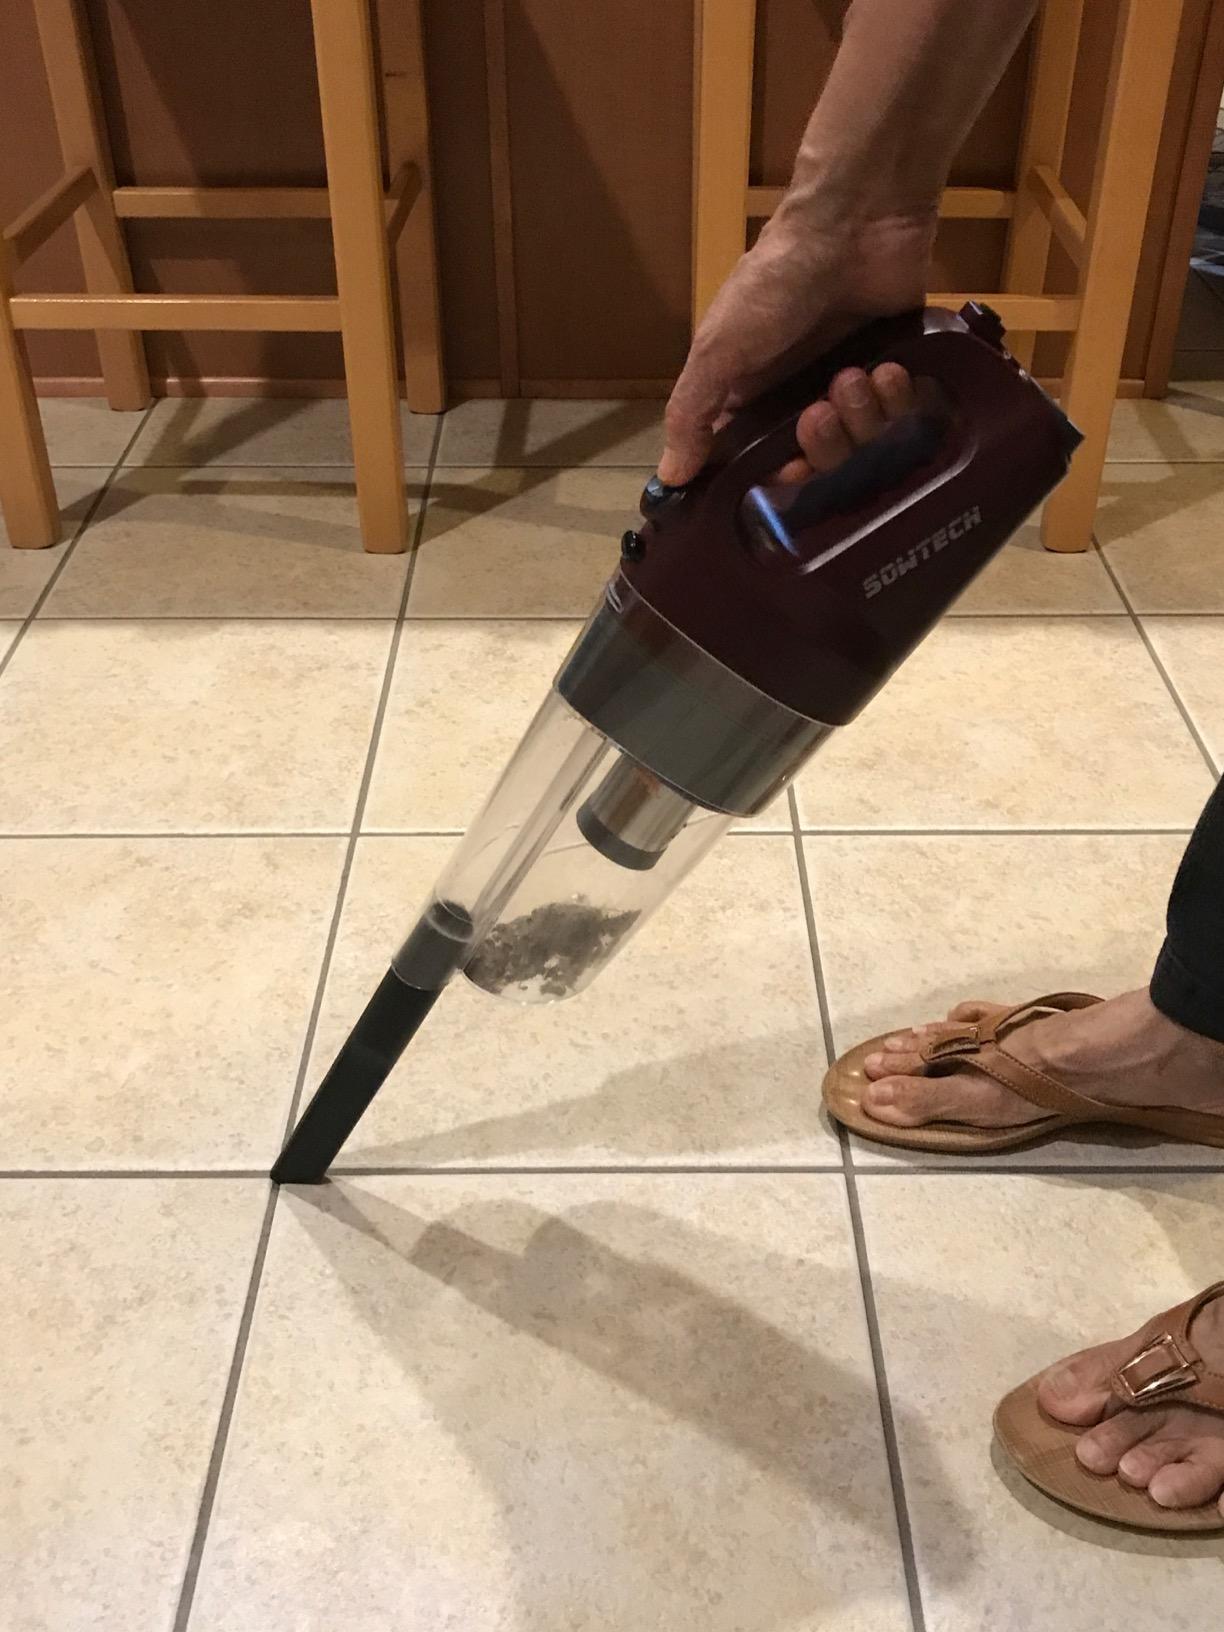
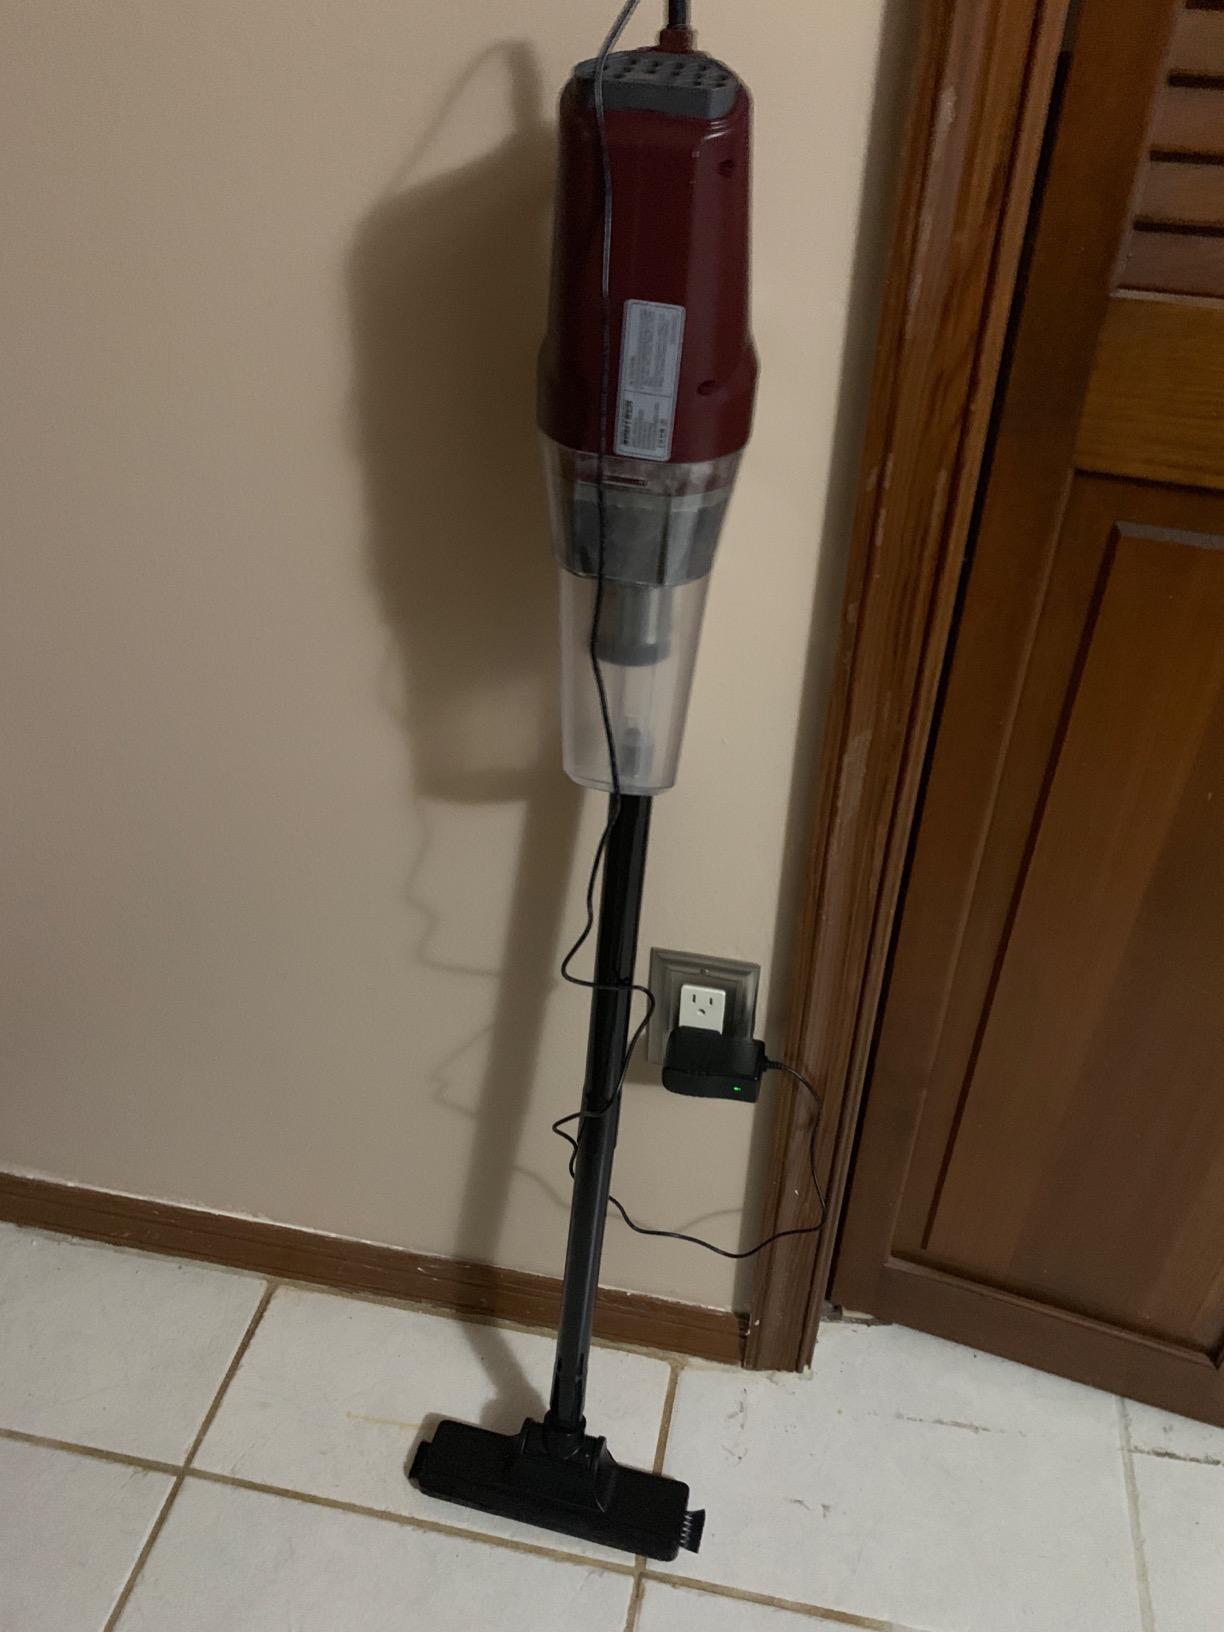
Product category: items_vacuum
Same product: yes